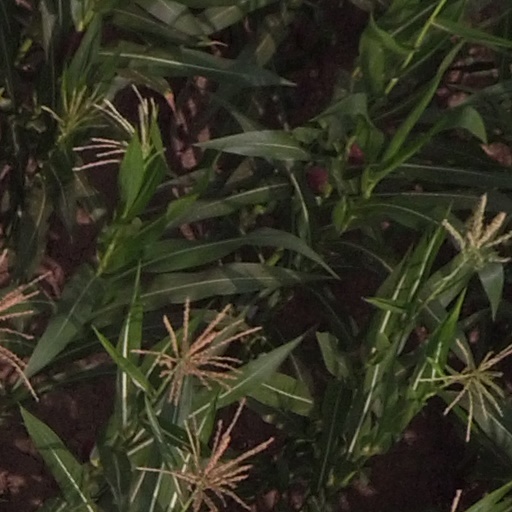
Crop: maize; corn